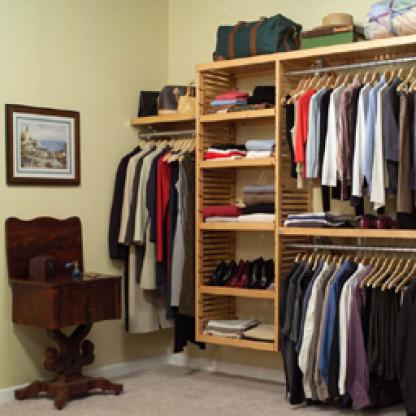
Scene: Indoor